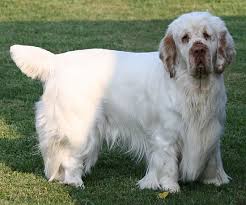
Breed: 235-n000097-clumber